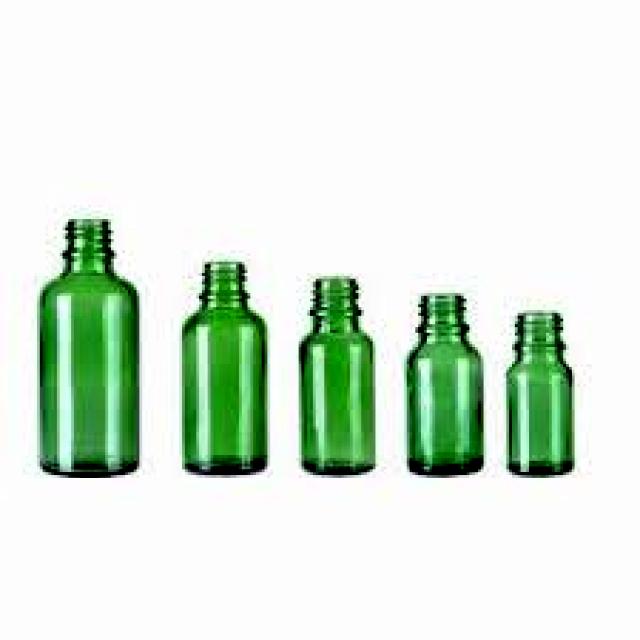
Label: Glass